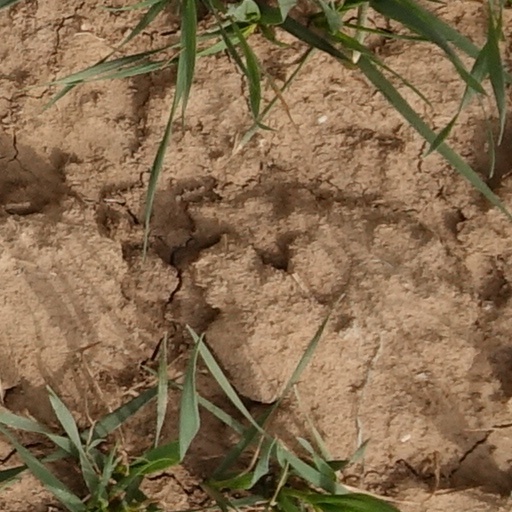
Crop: wheat